Devil's Gate-Weber Hydroelectric Power Plant

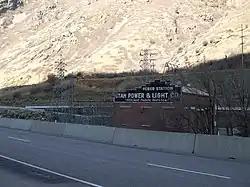

The Devil's Gate-Weber Hydroelectric Power Plant was built in 1909–1910 on the Weber River in northeastern Utah, United States, about southeast of Ogden. It was built by the Utah Light and Railway Company under the direction of E.H. Harriman, a director of the Union Pacific Railroad. It was one of the first powerplants in Utah designed to feed an electrical grid rather than as a source of power of a single locality.